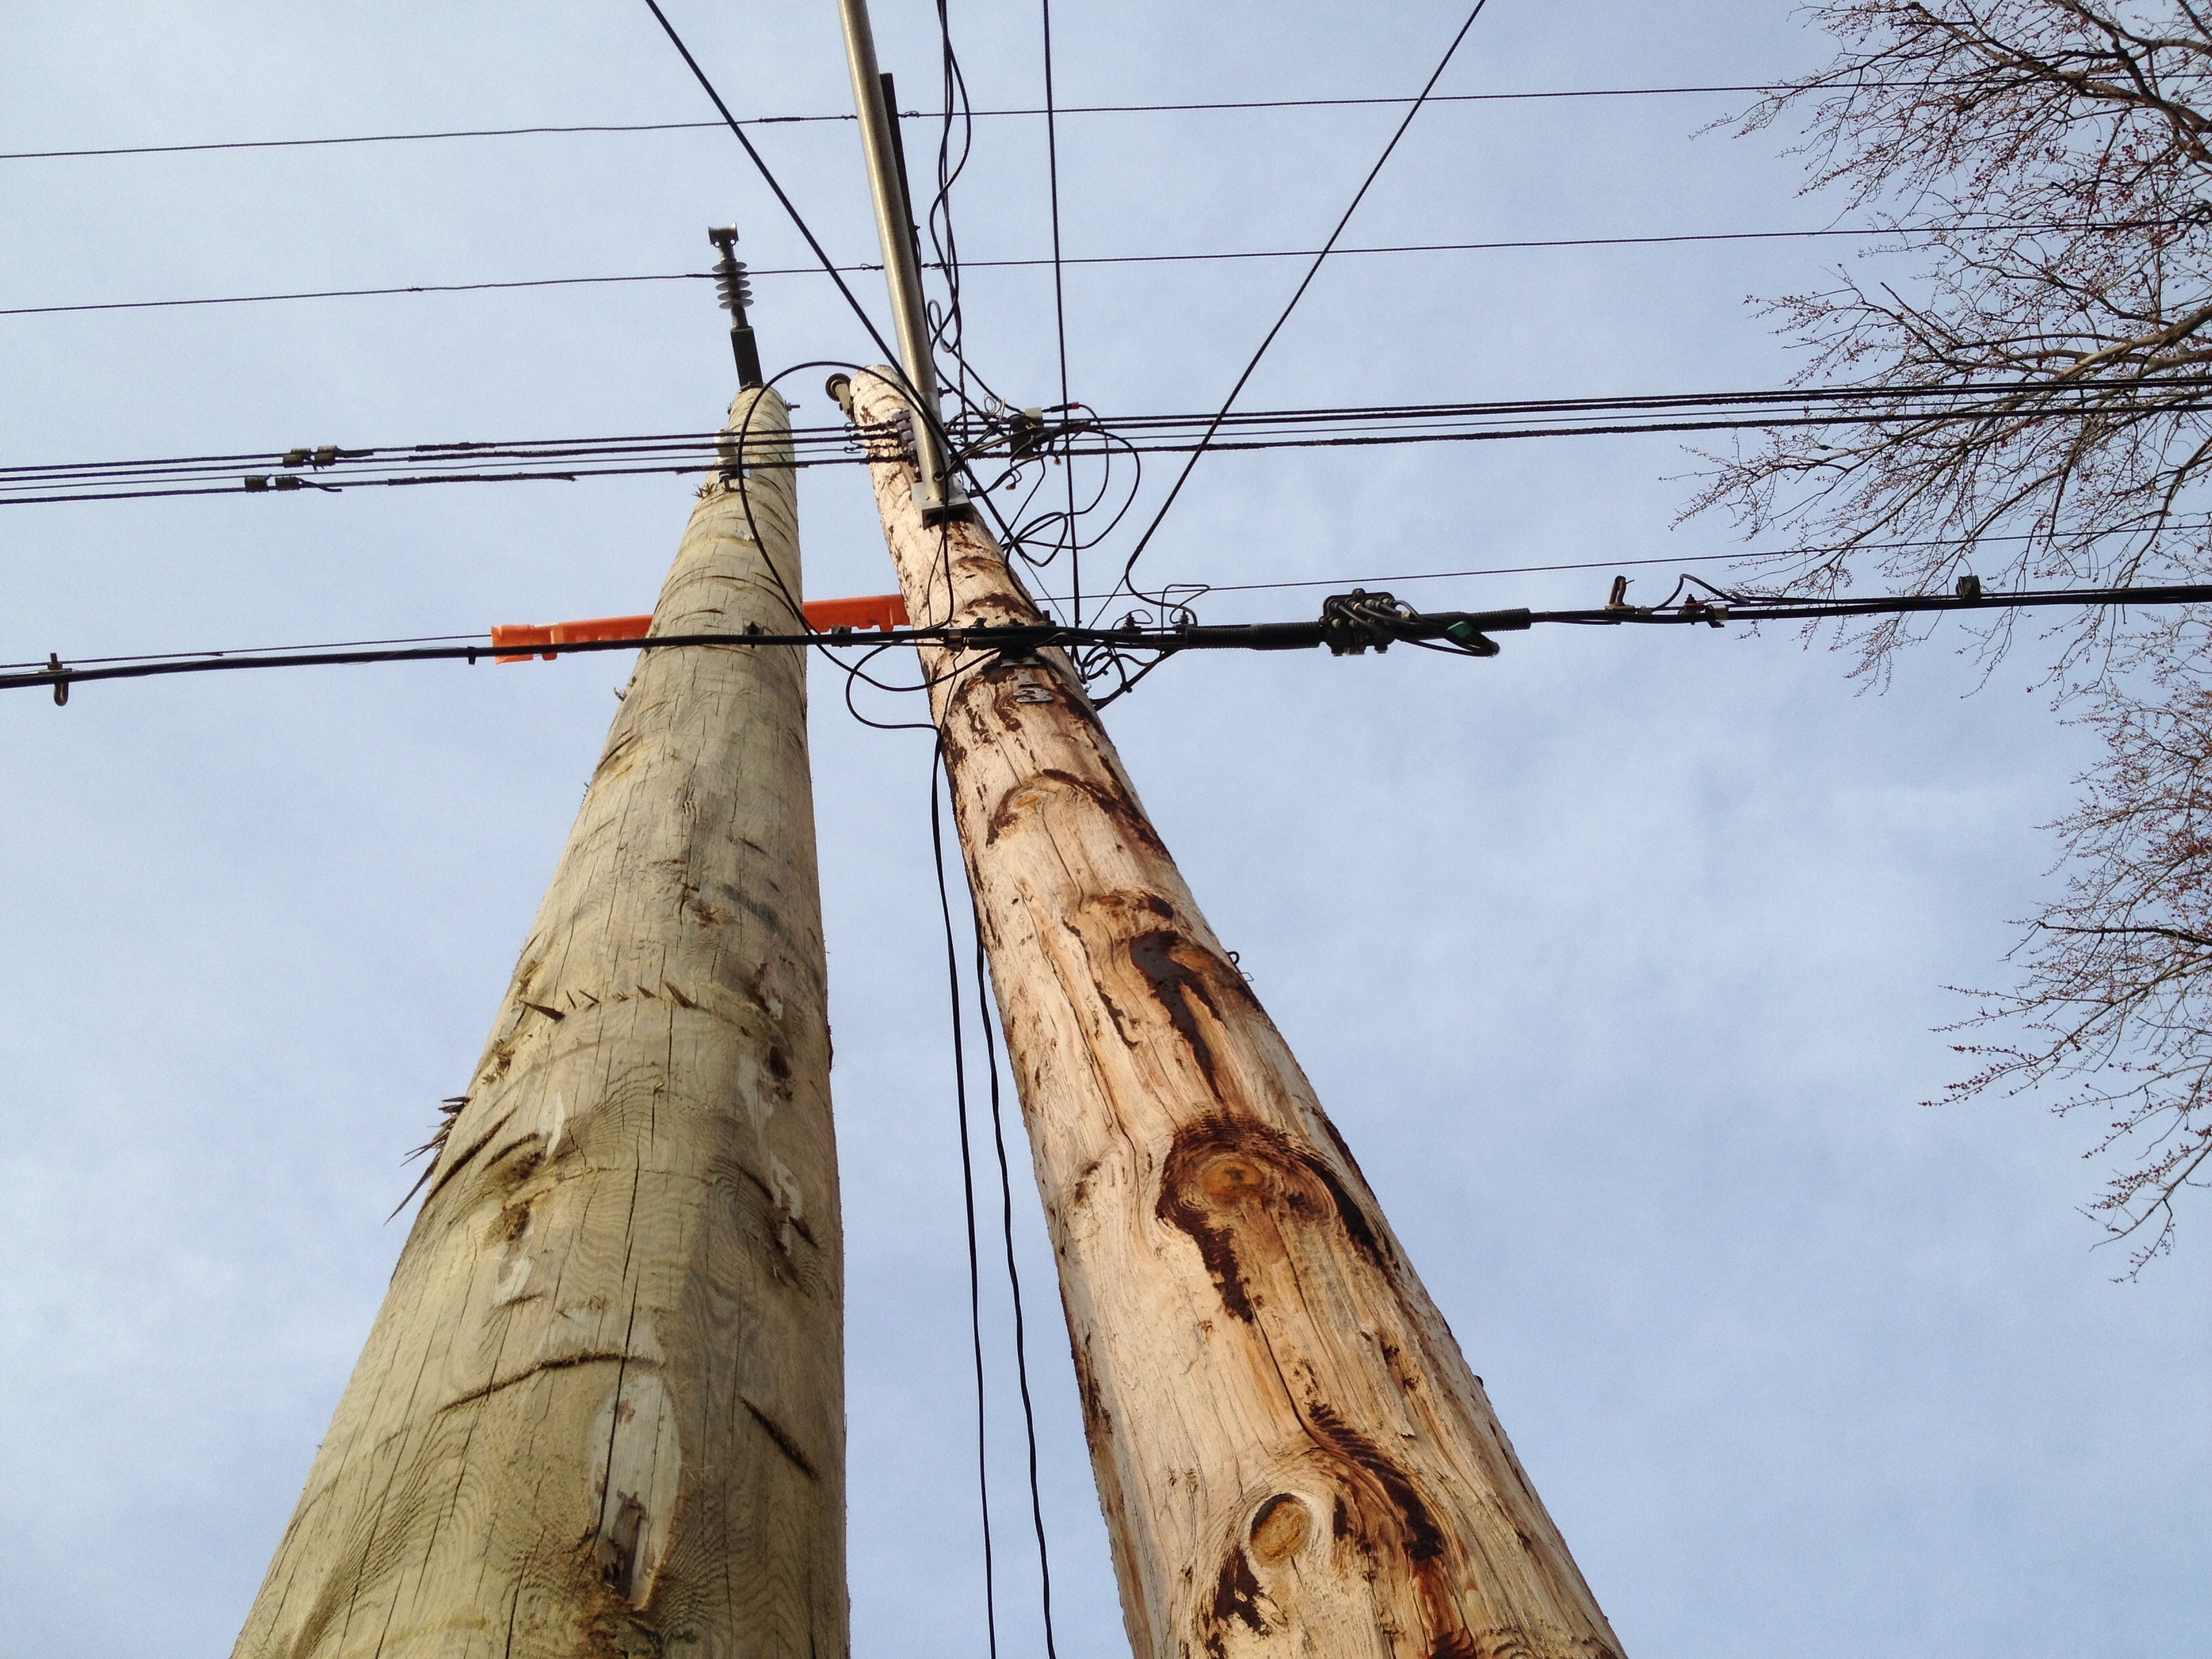
tree, branch, vehicle, tower, mast, sailing ship, man made object, outdoor structure, overhead power line